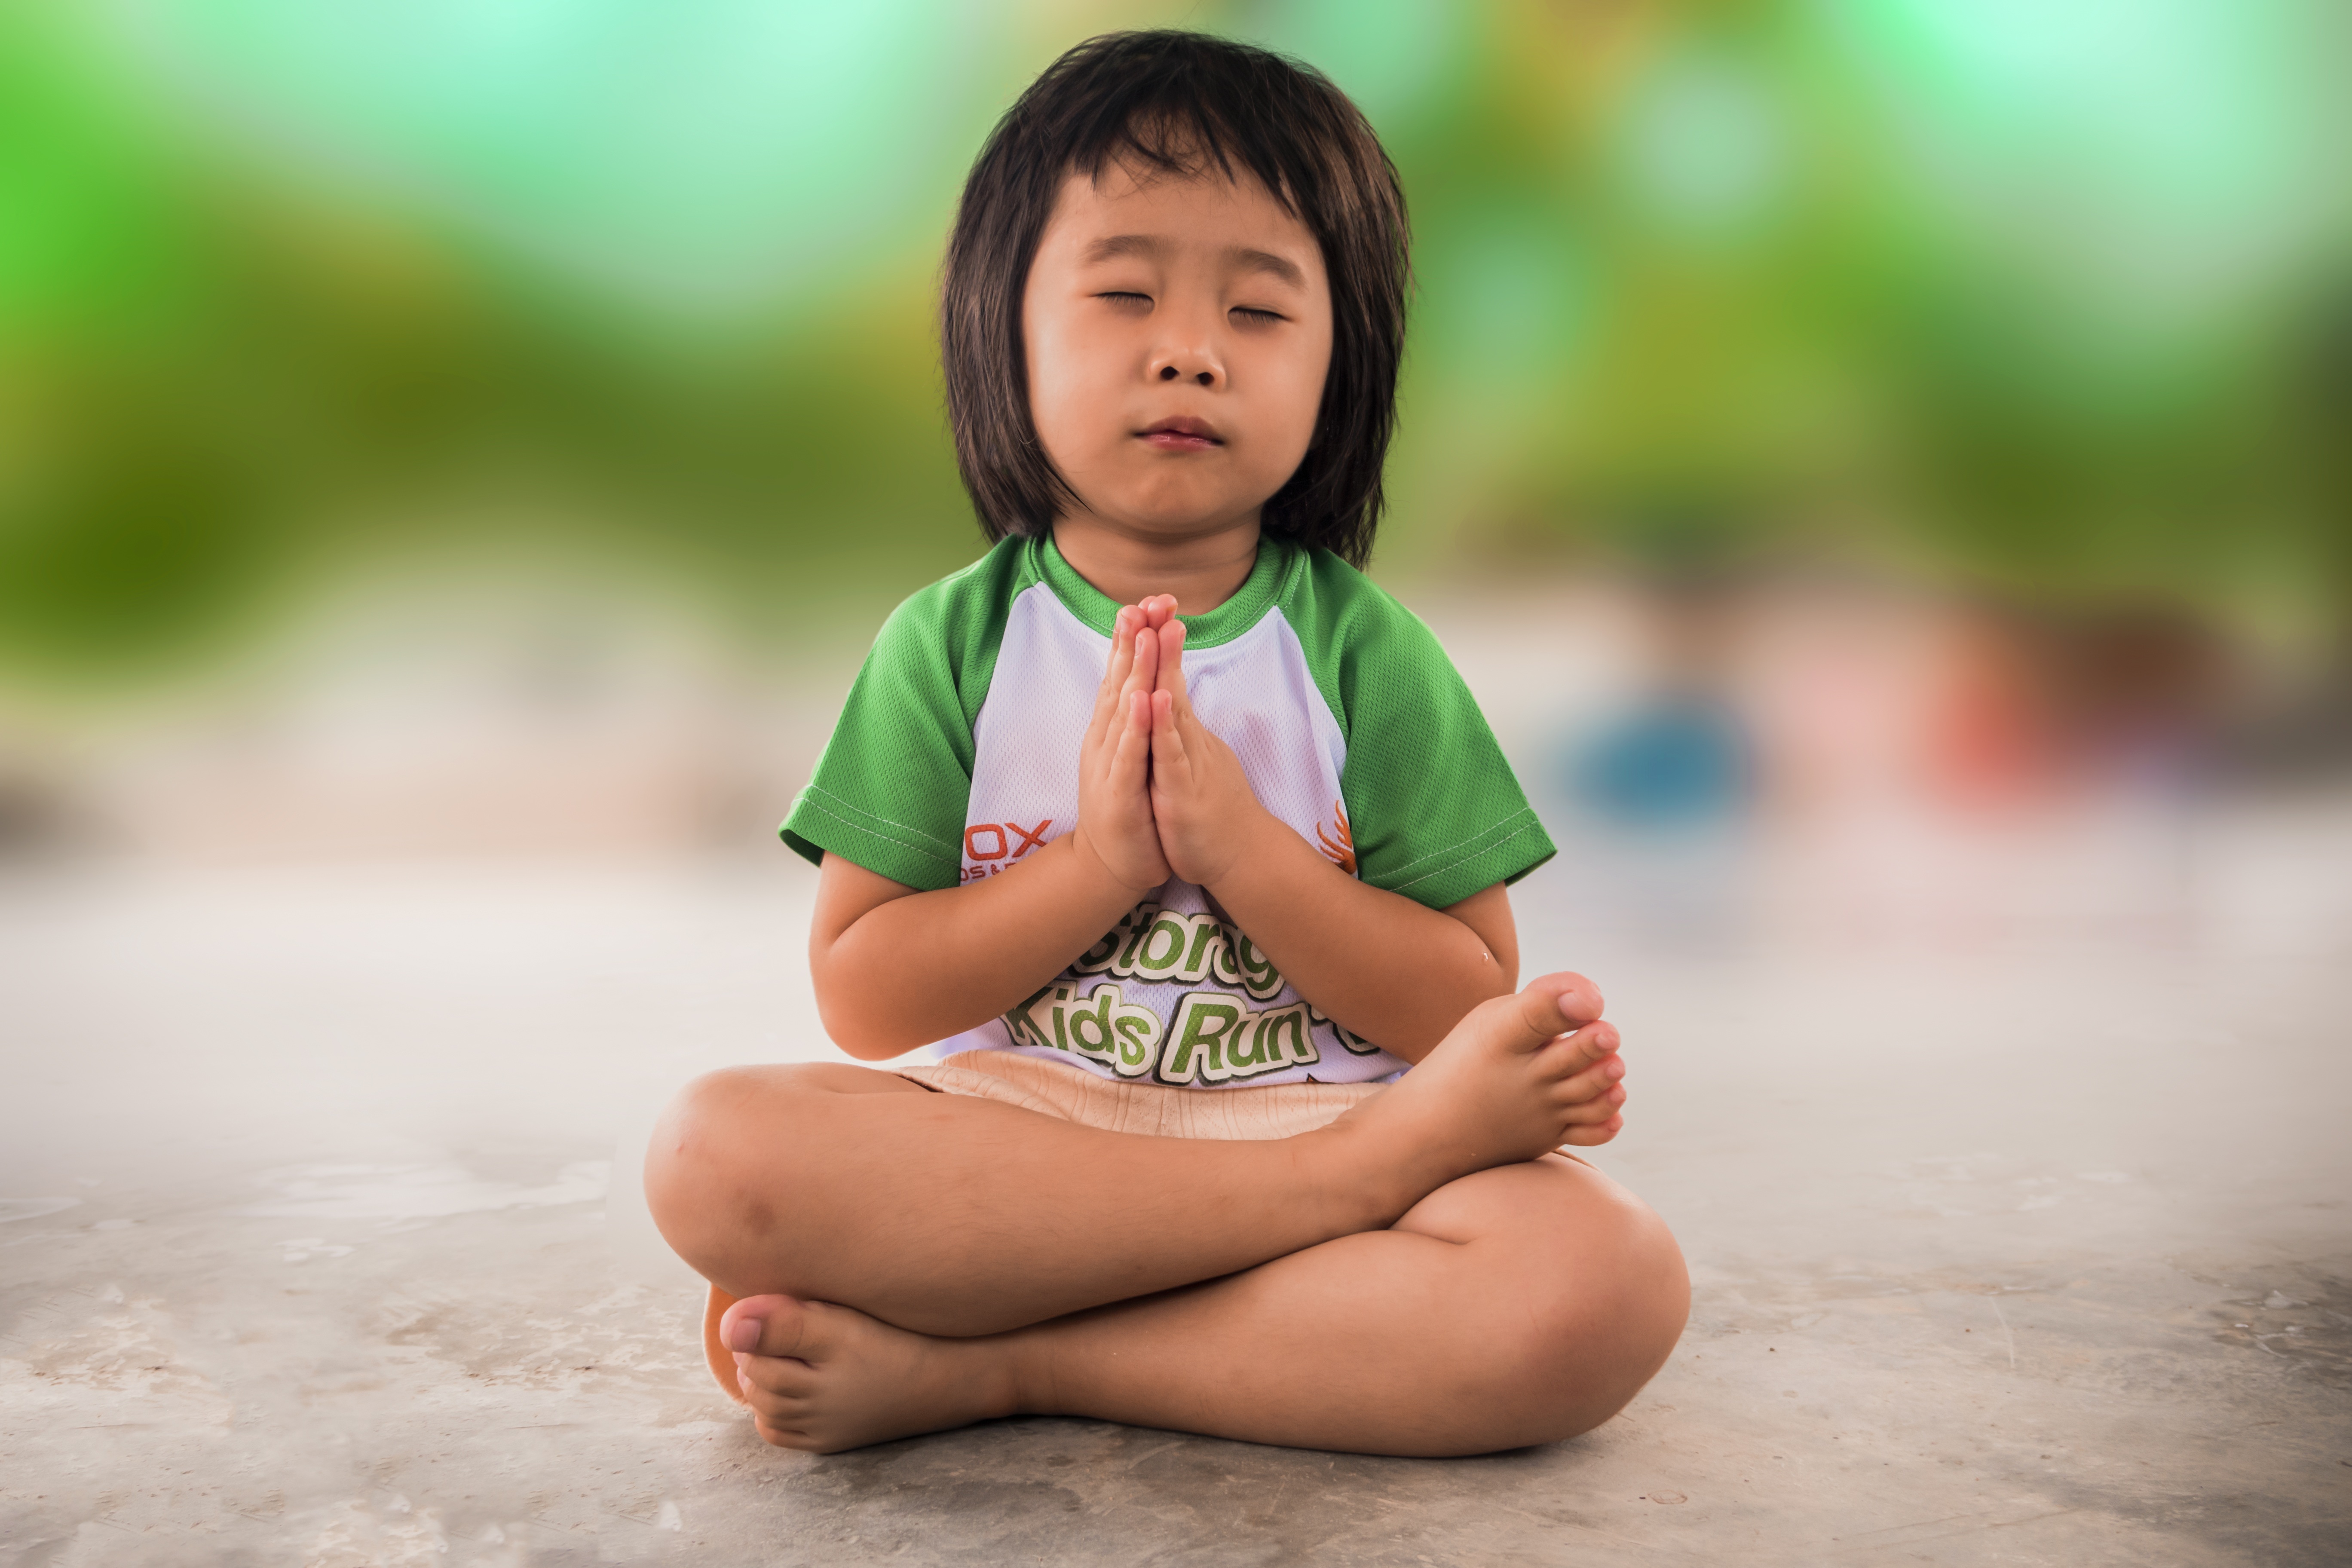
hand, person, people, girl, photography, play, kid, cute, wish, portrait, finger, sitting, religion, child, human, facial expression, smile, praying, pray, human body, wishing, religious, infant, toddler, skin, beauty, worship, homage, emotion, little girl, photo shoot, portrait photography, human positions